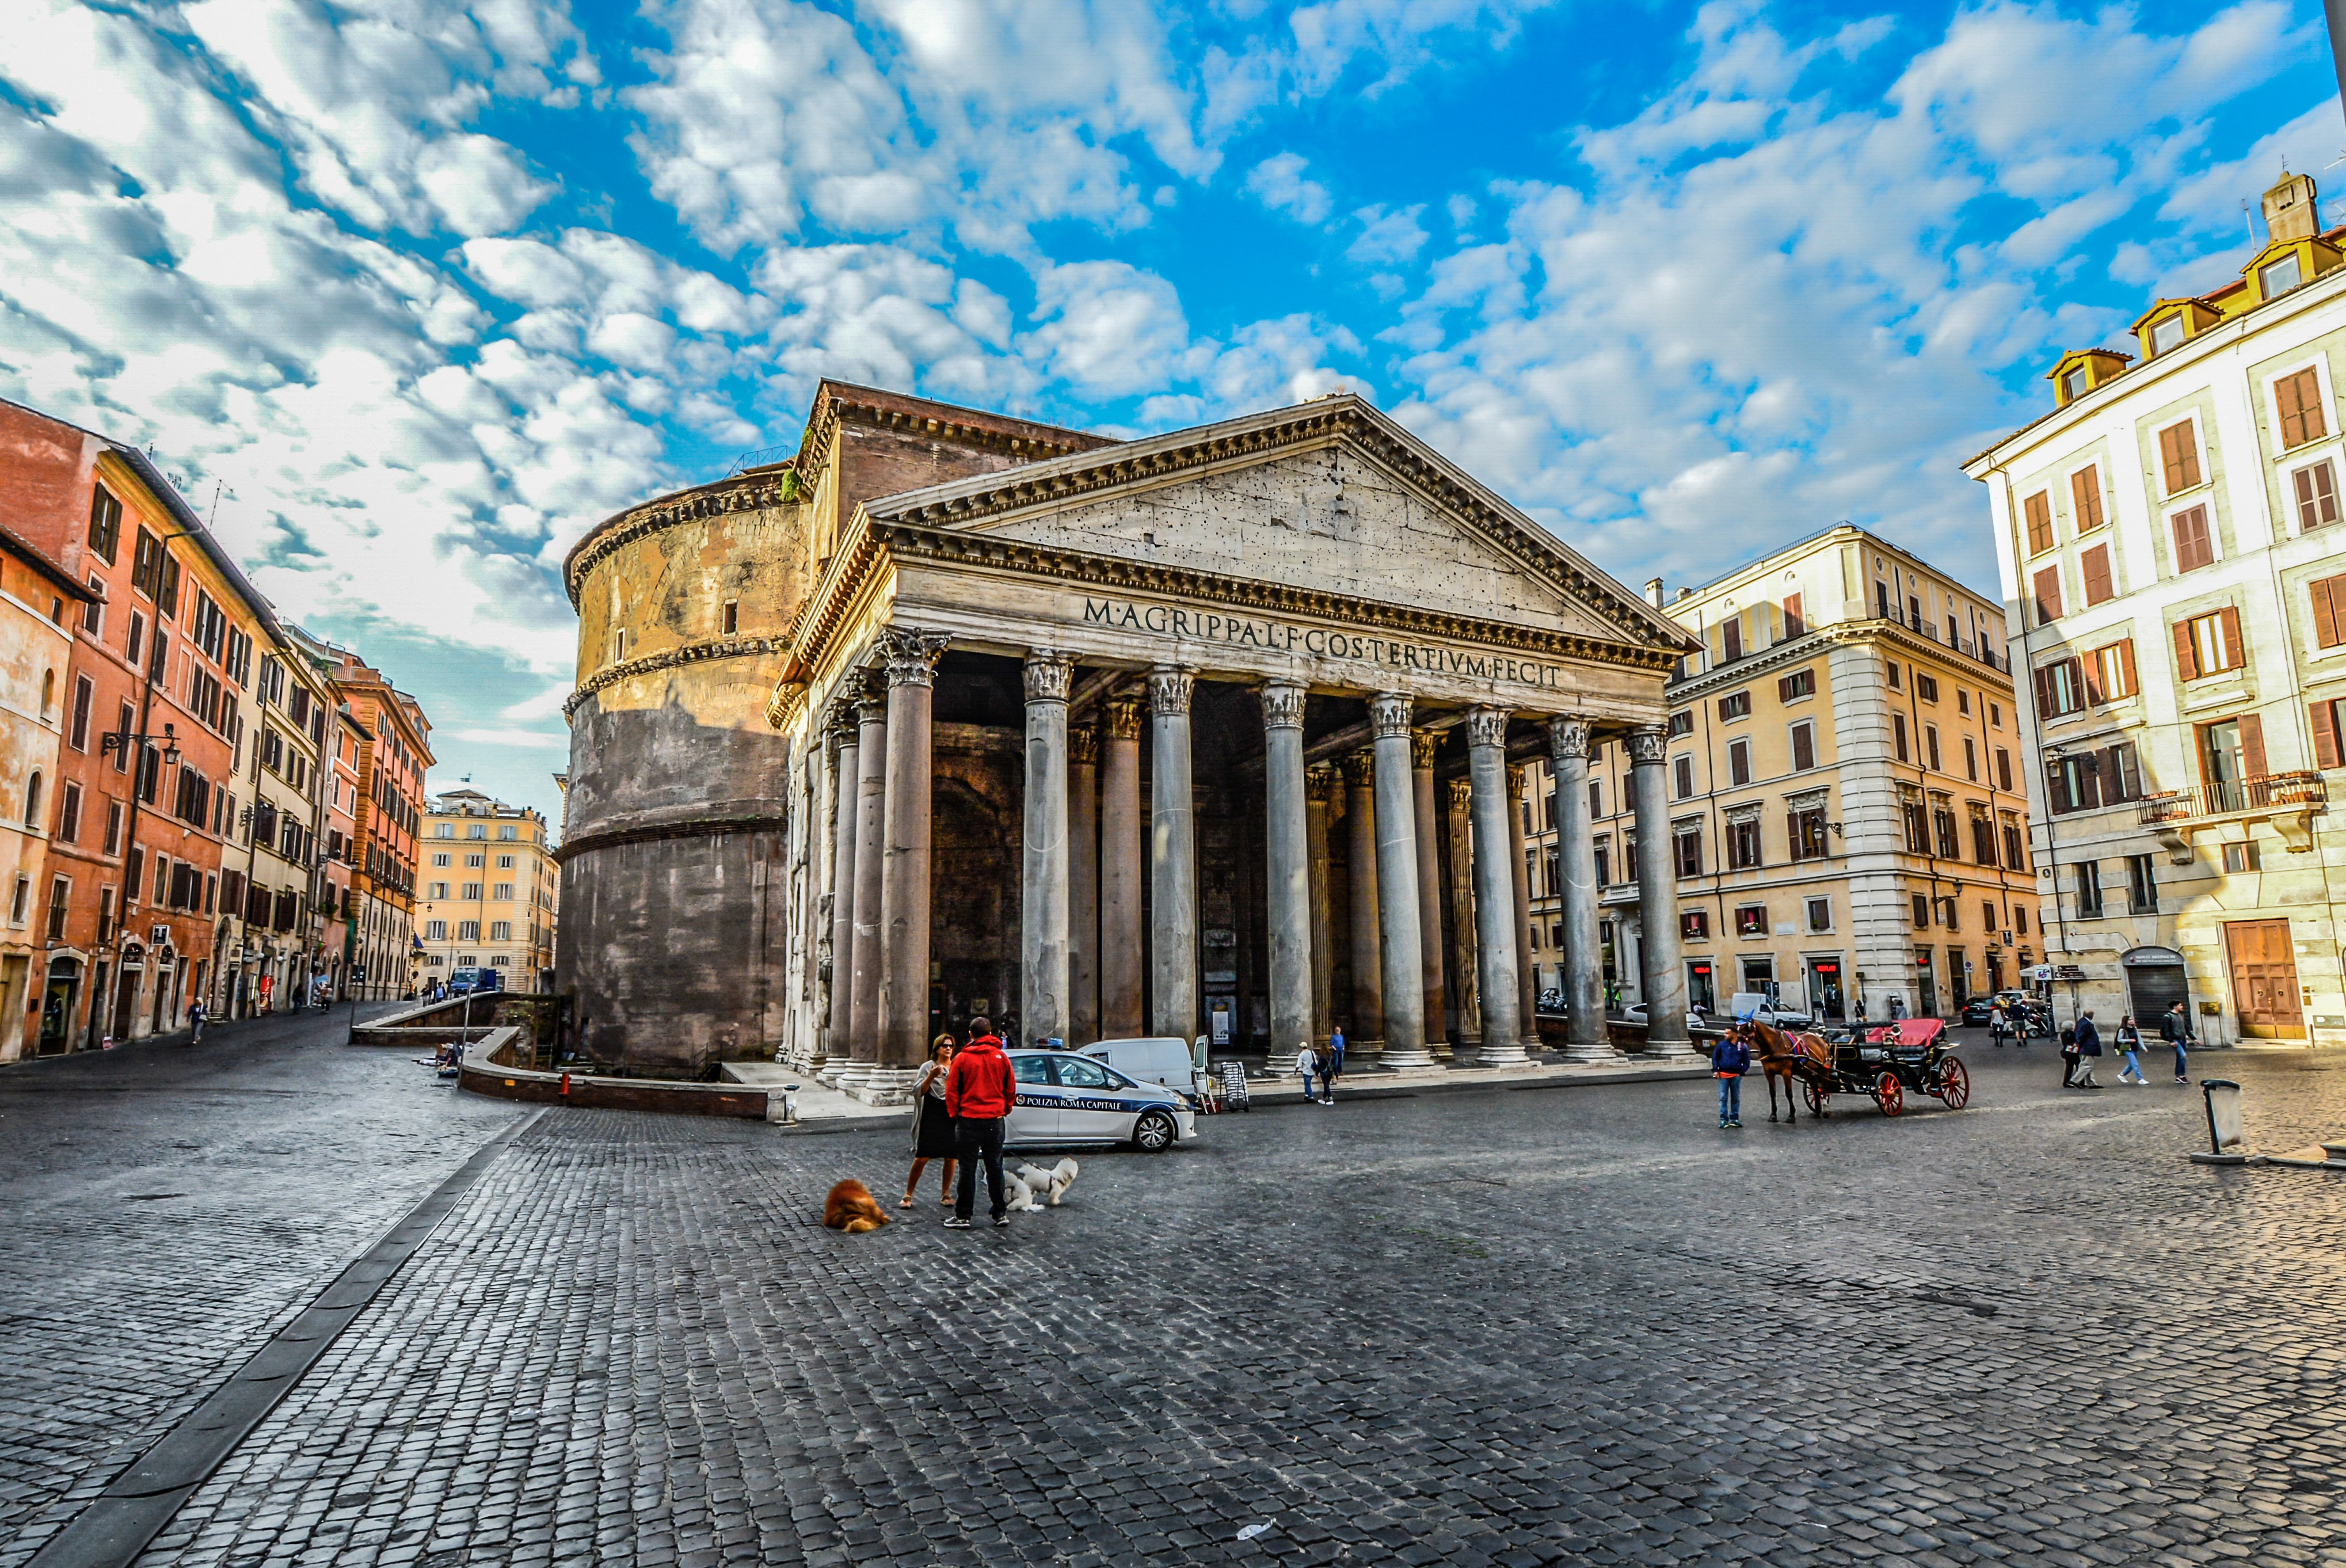
architecture, sky, road, street, morning, town, city, cityscape, downtown, travel, horse, landmark, italy, facade, tourism, dogs, rome, infrastructure, carriage, piazza, pantheon, neighbourhood, urban area, ancient history, residential area, human settlement, rotonda